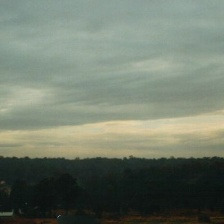
Cloud type: Stratocumulus